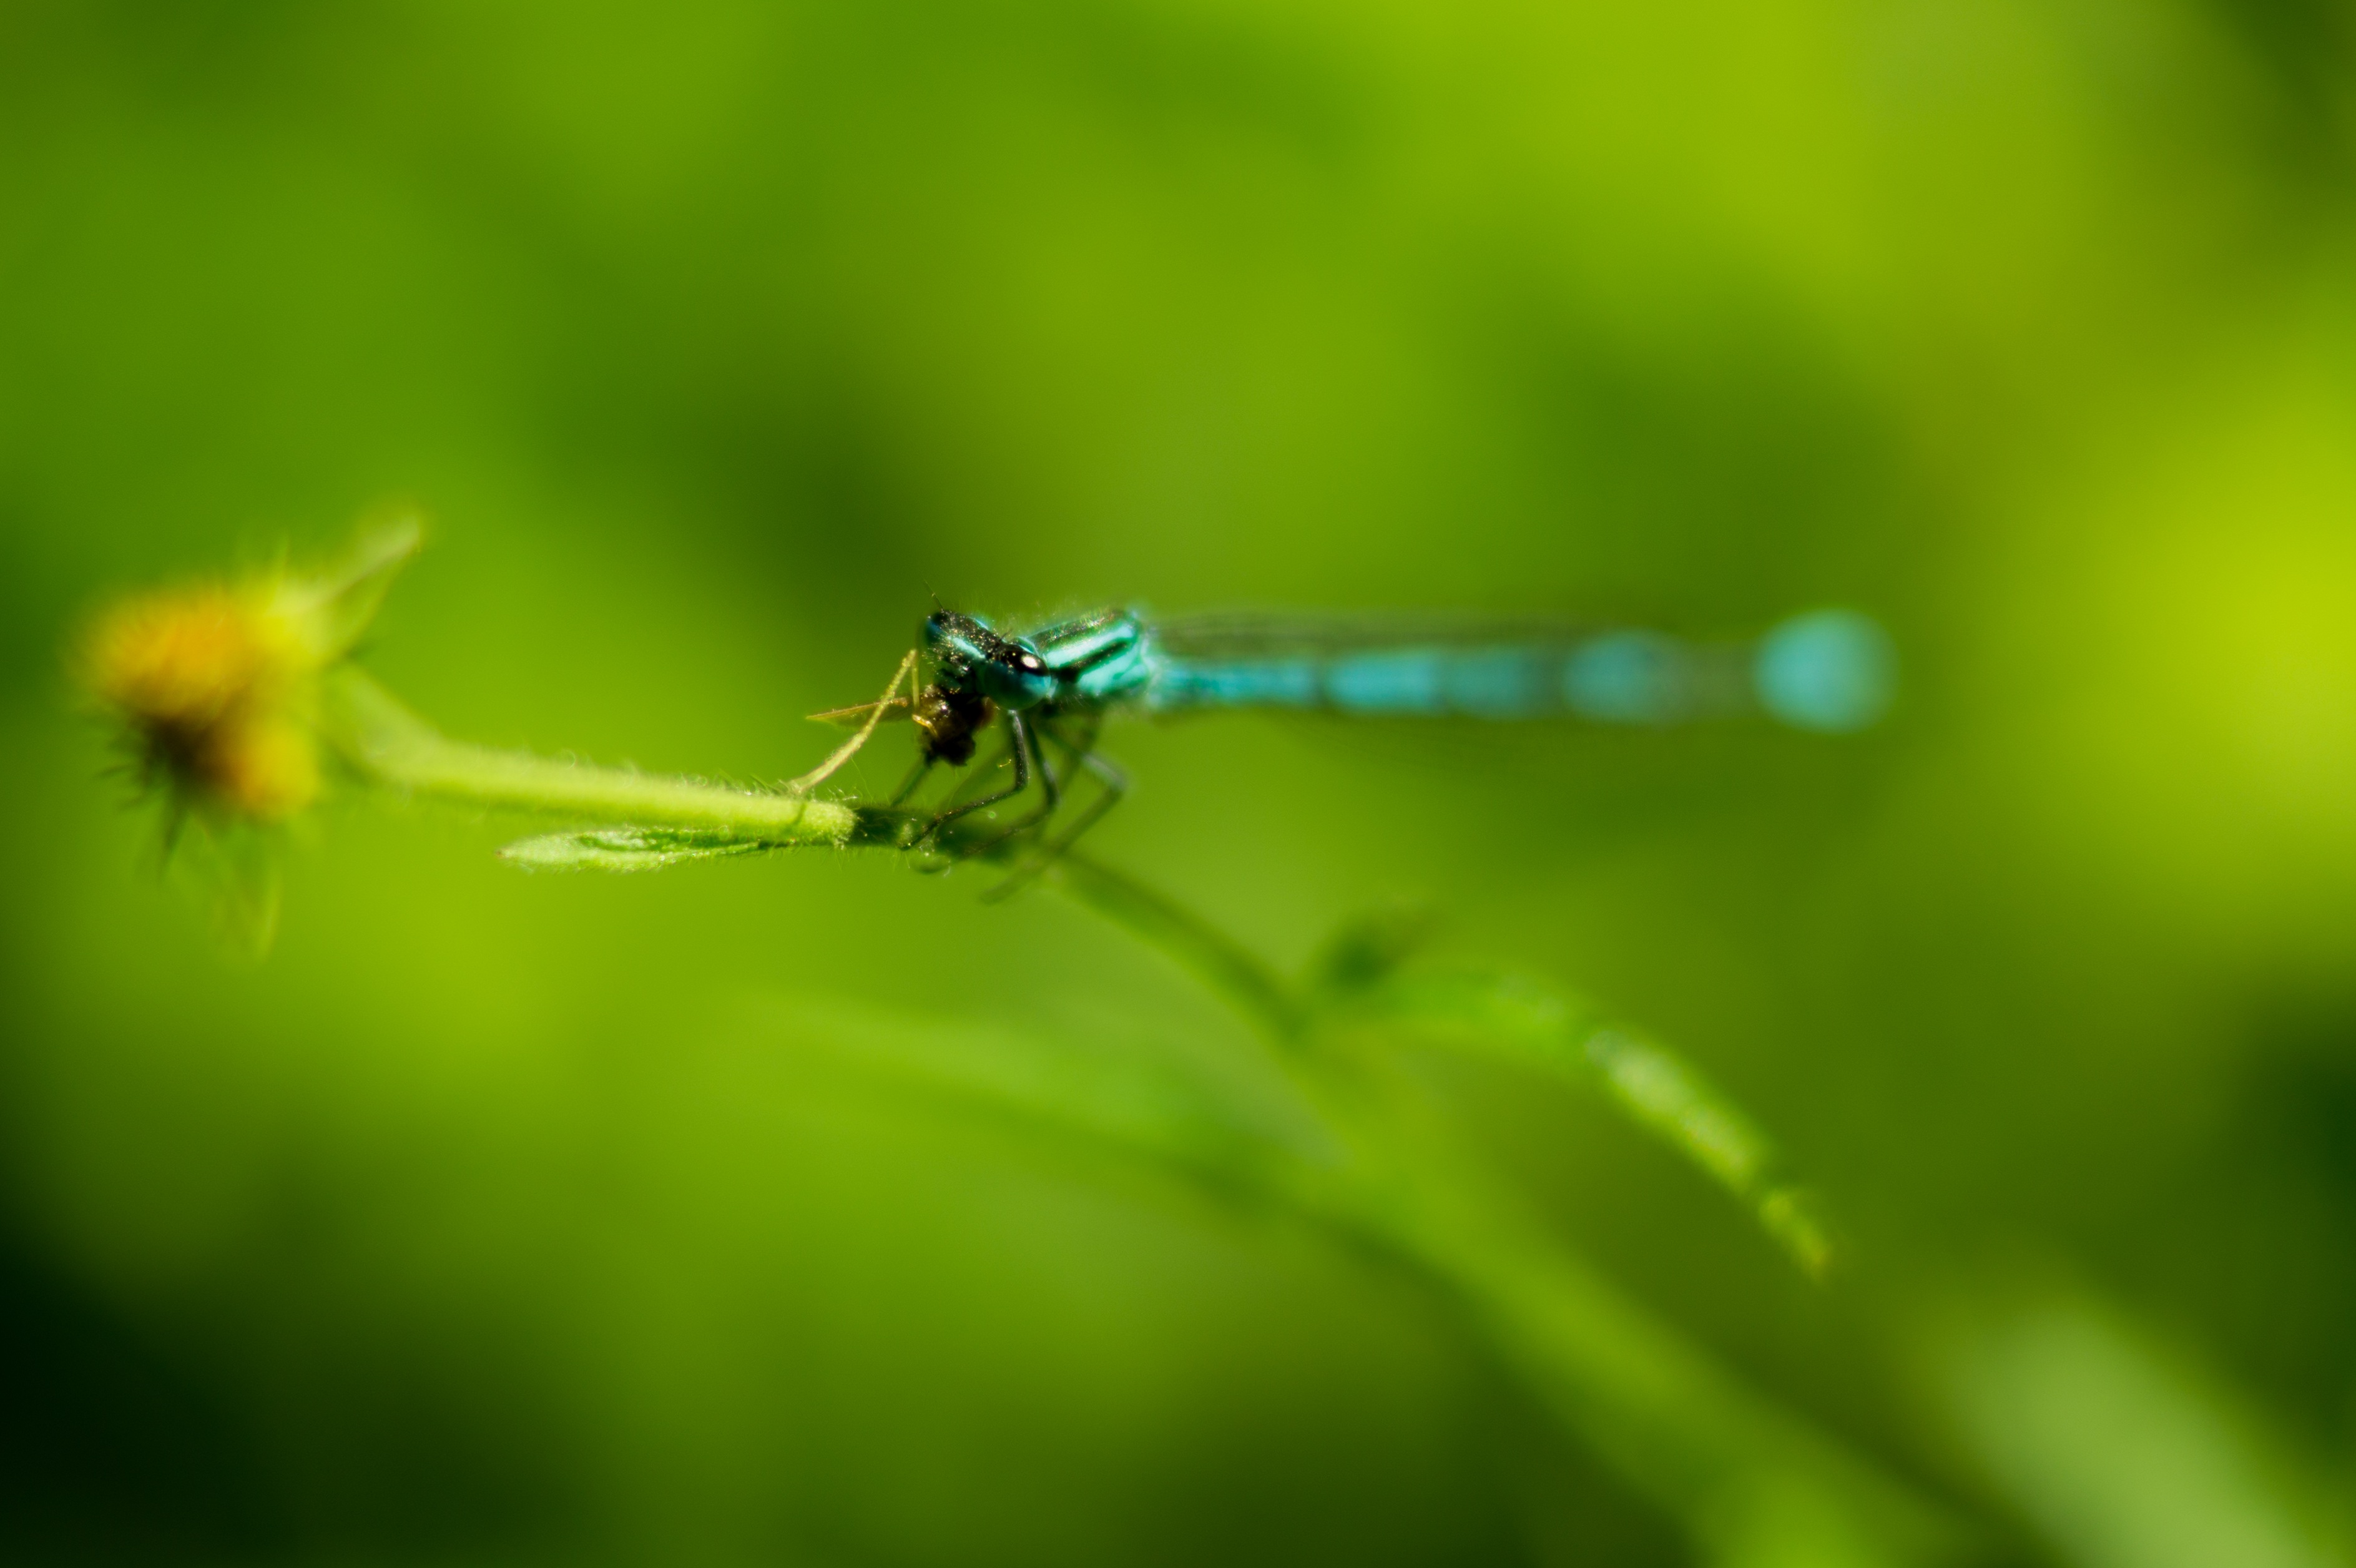
nature, grass, bokeh, blur, photography, meadow, leaf, flower, animal, summer, wildlife, green, insect, yellow, fauna, invertebrate, close up, dragonfly, damselfly, nectar, macro photography, plant stem, dragonflies and damseflies, dragonflly